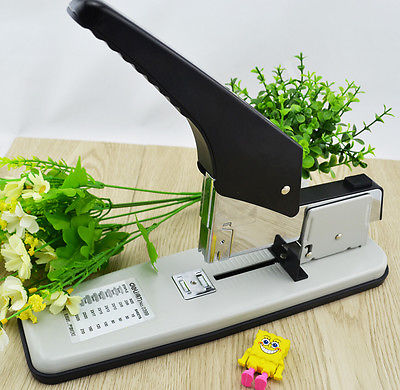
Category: stapler